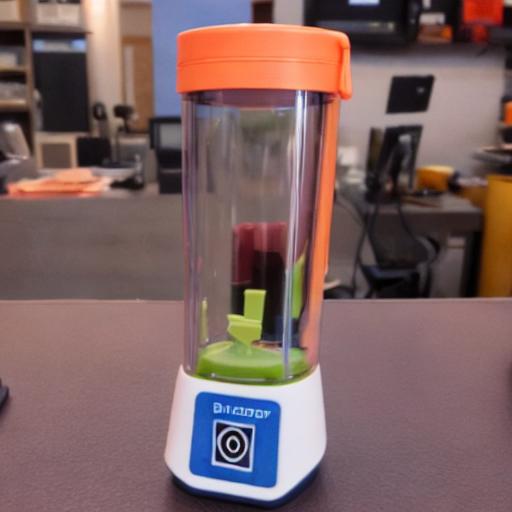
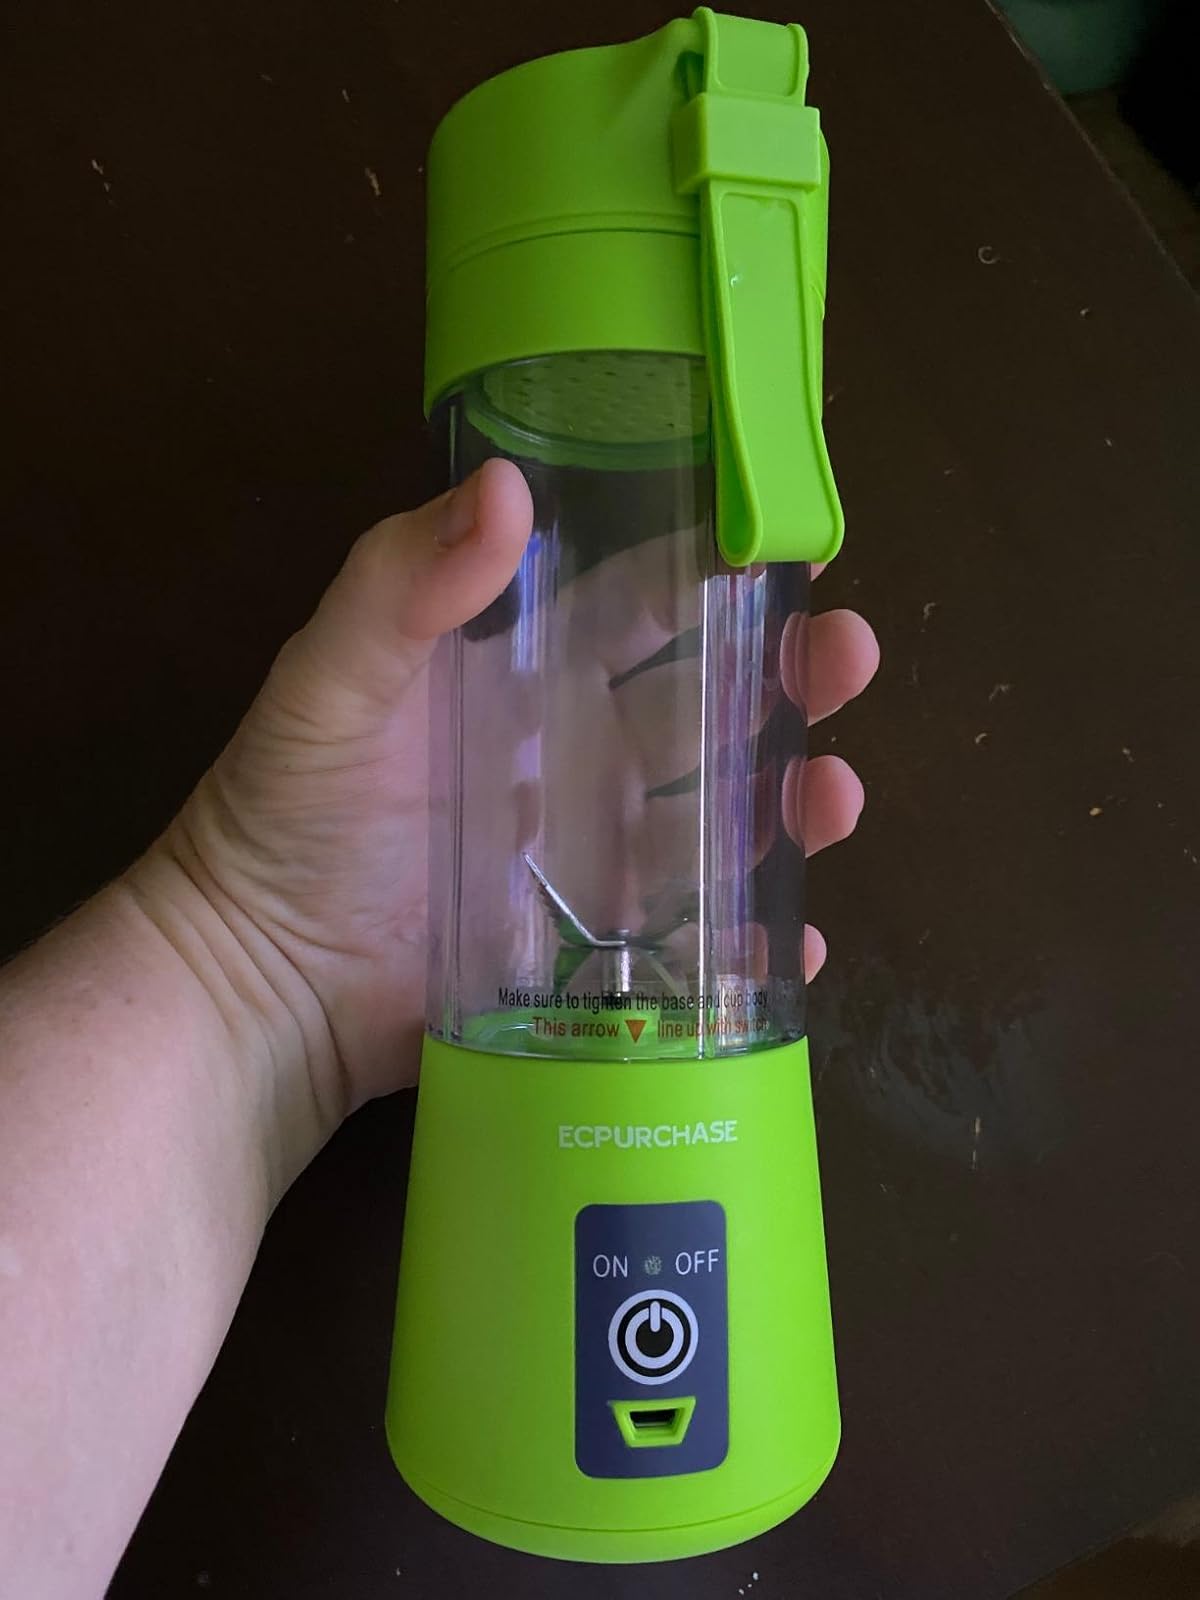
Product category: items_blender
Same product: no